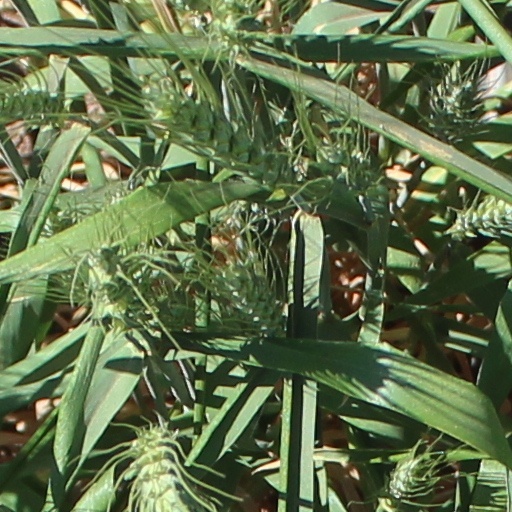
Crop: wheat